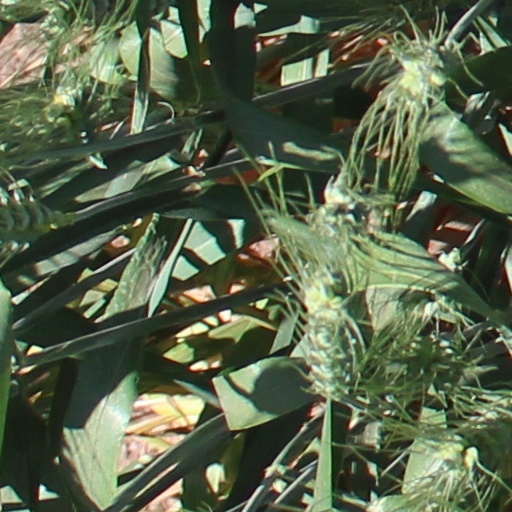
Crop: wheat